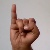
The image shows a hand gesture representing the letter 'I' in Indian Sign Language.